Rail transport in New South Wales

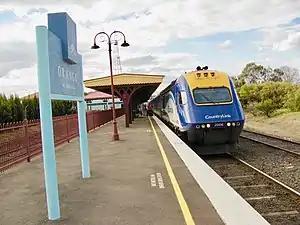
"Central West XPT" at Orange on the Great Western Railway

The Main Western line was extended from Granville to the current Parramatta station and Blacktown in 1860 and Penrith in 1863. It was built over the difficult topography of the Blue Mountains by using zig zag railways at Lapstone (opened in 1867) and Lithgow (opened in 1869). Both of these sections were replaced by deviations, using tunnels by 1913. The line was extended to Bathurst (1876), Orange (1877), Dubbo (1881), and Bourke (1885).